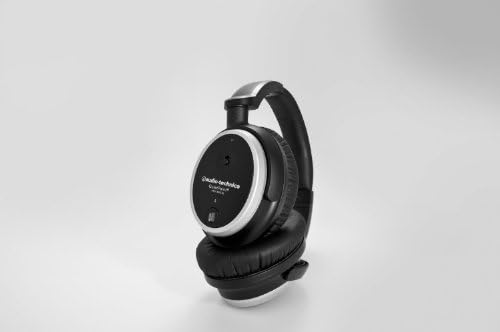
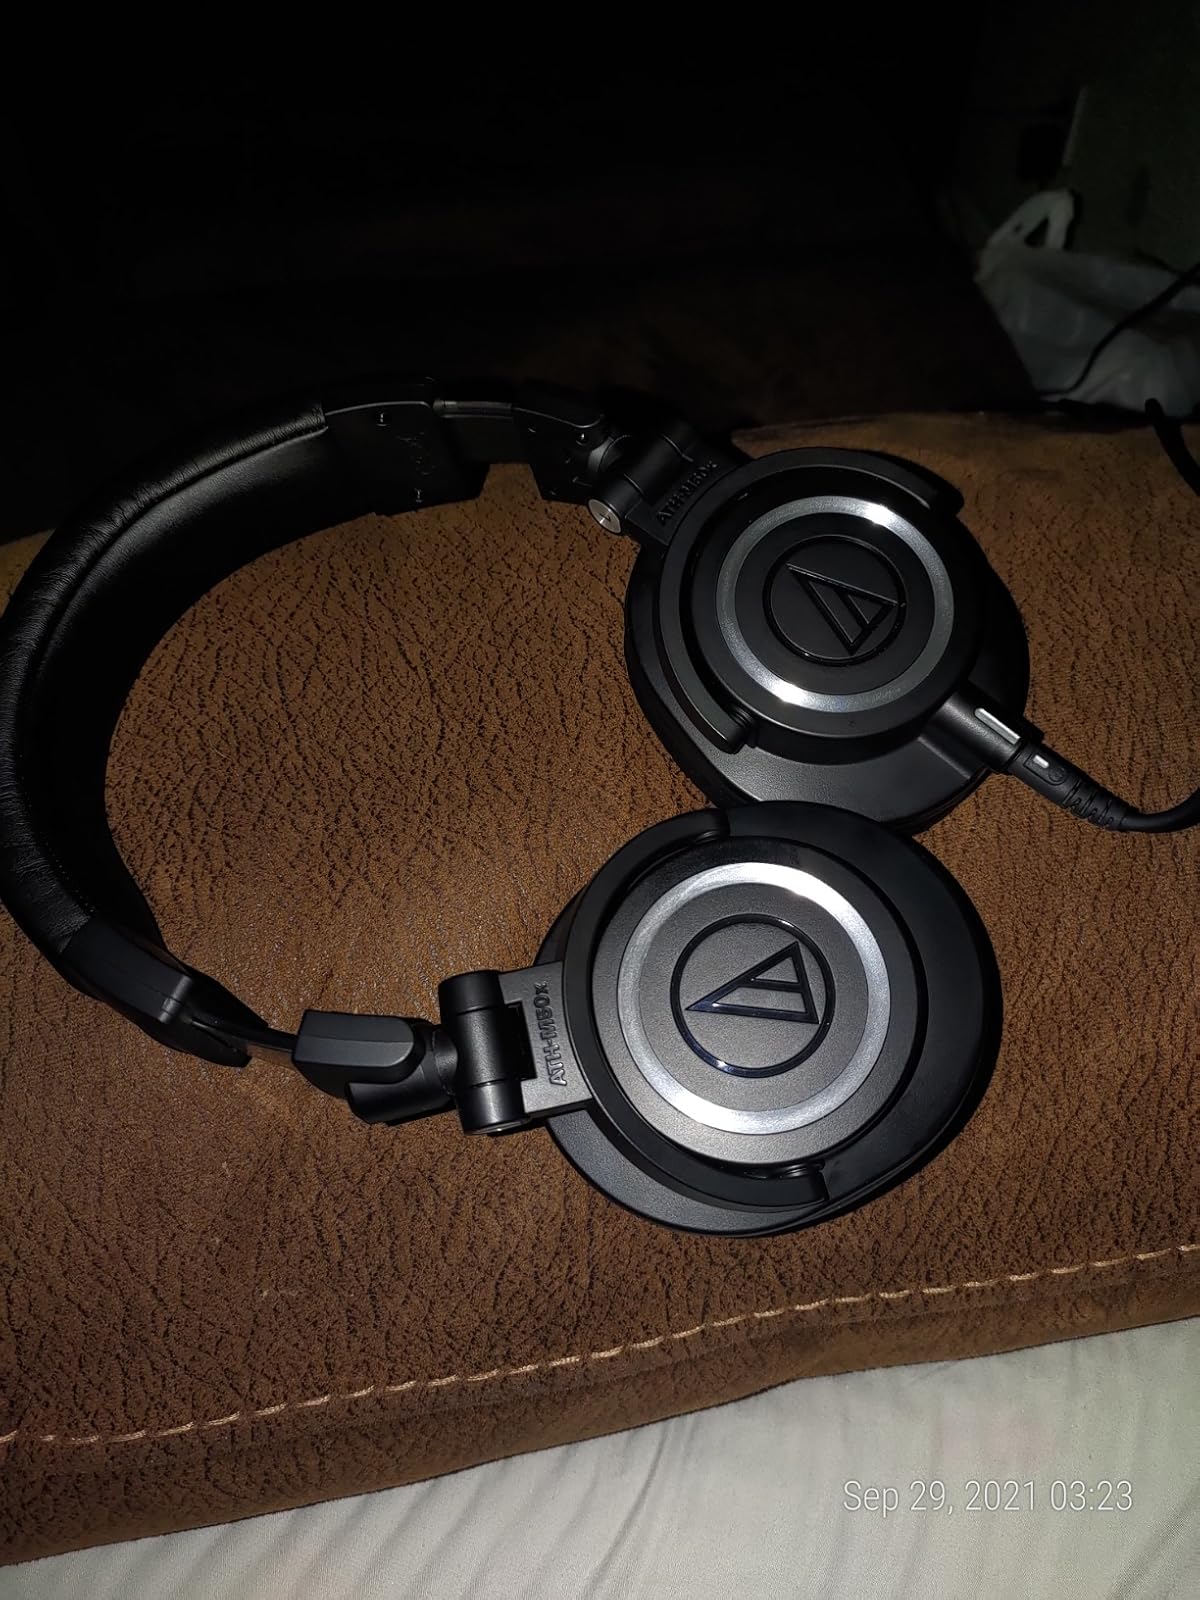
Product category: headphones
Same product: no